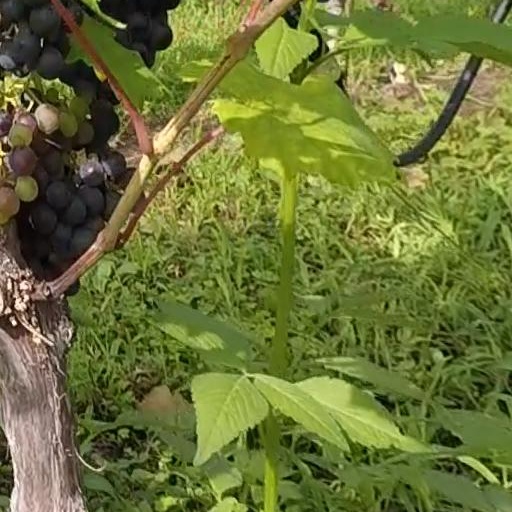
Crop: grape